Michel Gomes

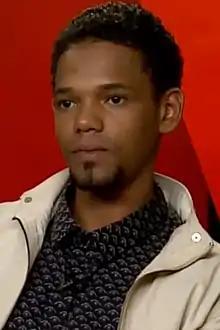
Gomes in November 2016

Michel de Souza Gomes (born 4 February 1989) is a Brazilian actor. He is known for his performances in Brazilian television and cinema, including his role in the telenovela "Viver a Vida".